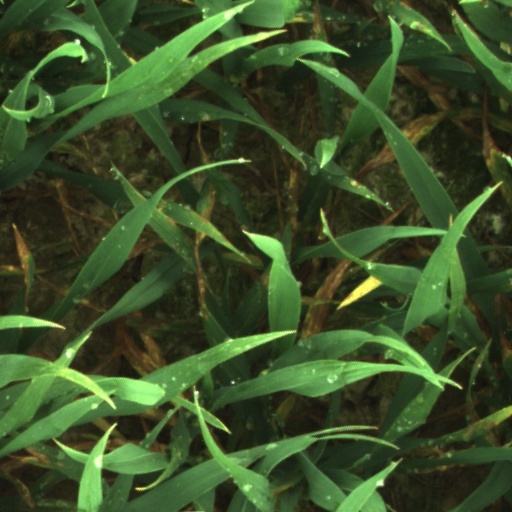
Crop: wheat